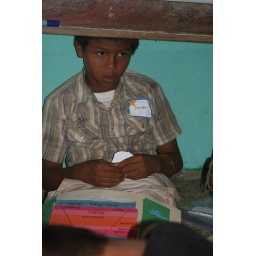
no room - he is on the floor under the white board!